Wilhelmsburg, Hamburg

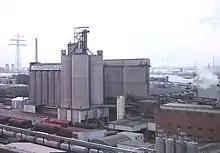
View of the company "ADM Hamburg AG" from the Köhlbrand Bridge (2007)

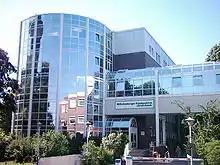
Hospital "Groß Sand"

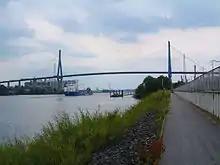
View of the Köhlbrand Bridge from the North (2004)

The hospital "Wilhelmsburger Krankenhaus Groß Sand" has 257 beds and a day care center for geriatrics.